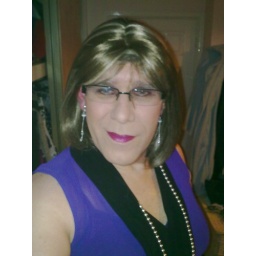
This is actually a purple and black dress, although it looks blue in the photo!